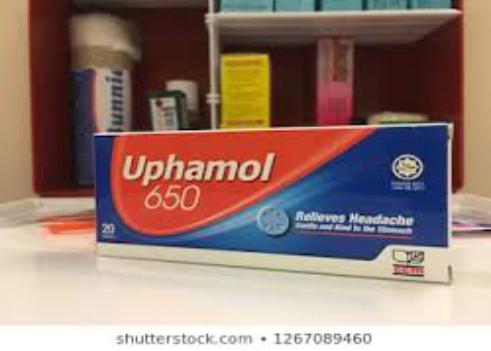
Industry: Medical